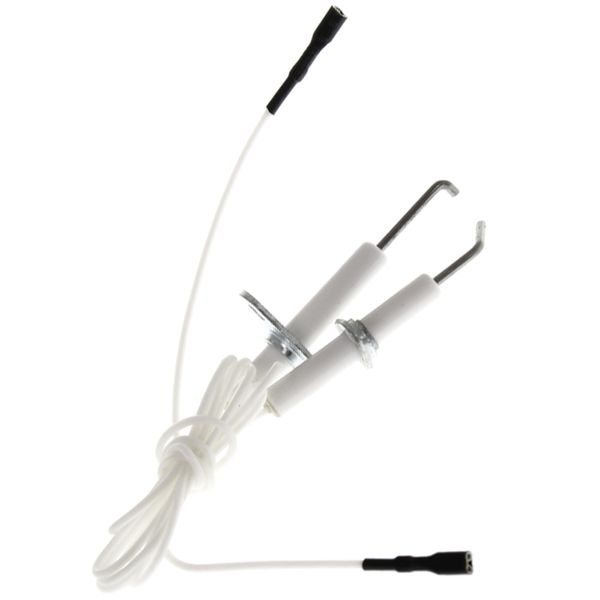
Thetford Oven & Grill Electrode Kit
Oven and grill electrode lead kit (SSPA0321) Comprises: Oven spark electrode & lead 650mm (SPCC1430) x 1 Grill spark electrode & lead 450mm (SPCC1417) x 1
Brand: Thetford
Category: Home & Garden > Kitchen & Dining > Kitchen Appliance Accessories > Portable Cooking Stove Accessories